Moshe Amirav

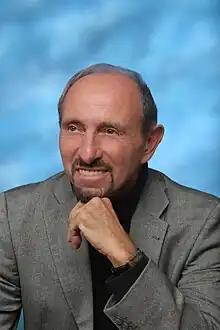
MOSHE AMIRAV

Moshe Amirav is an expert on the conflict in Jerusalem. He is a frequent lecturer at international conferences and forums on Jerusalem and has authored six books and many articles on this subject.